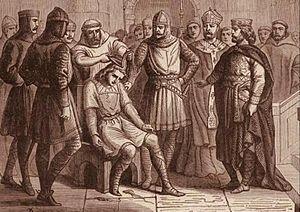
Source initiale inconnue, certainement gravure du XIXe siècle, donc dans le domaine public, cependant s'il existe un droit, alors prière de nous en informer nous enlèverions immédiatement le document de l'encyclopédie Wikipedia libre et gratuite
Luitfrid II de Sundgau, né vers 745 et mort en 802, est un grand seigneur alémanique de la famille des Etichonides, comte de Sundgau vers l’an 788.